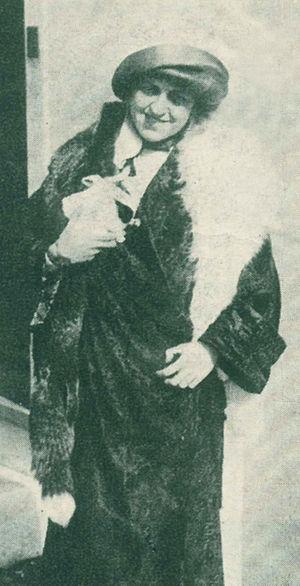
Edith Louise Russell était une acheteuse de mode, styliste et correspondante pour le Women's Wear Daily américaine, connue pour avoir survécu au naufrage du Titanic en 1912 avec une boîte à musique en forme de cochon. La boîte, couverte de peau de porc, jouant une mélodie connue comme La Maxixe quand sa queue est tordue, est utilisée par Edith Russell pour calmer les enfants effrayés dans l'embarcation de sauvetage dans laquelle elle a pris place. Son histoire est devenue largement connue dans la presse de l'époque et plus tard est incluse dans le best-seller sur la catastrophe, La Nuit du Titanic par Walter Lord. Russell est aussi représentée dans le docudrame primé britannique produit par William MacQuitty, basé sur le livre de Lord.